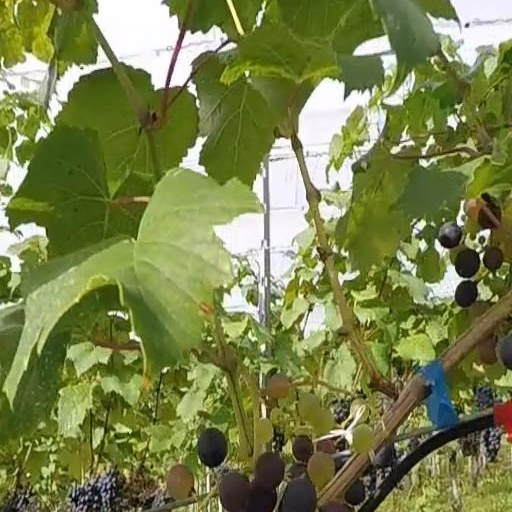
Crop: grape